Describe the emotion expressed in this image:  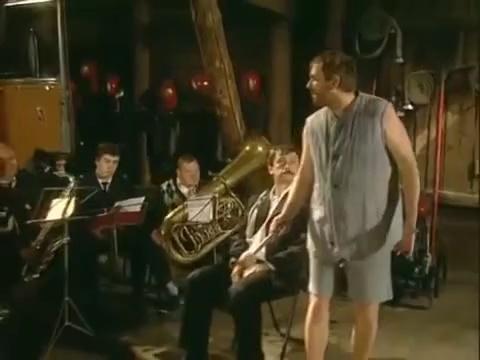
This person displays Fear, valence and arousal with low intensity.